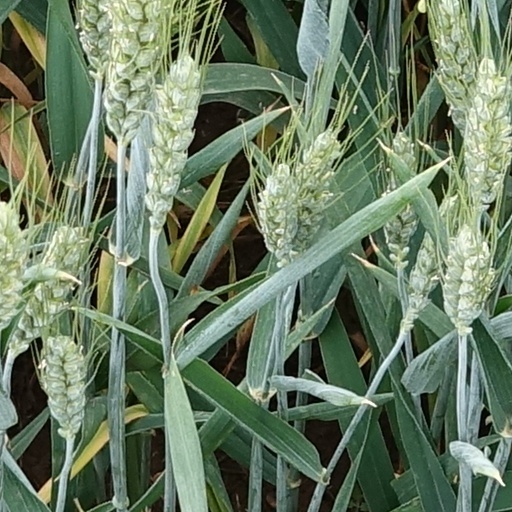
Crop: wheat